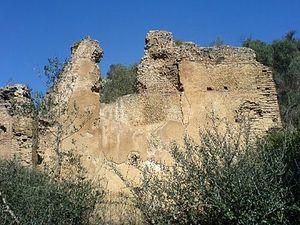
Grands Thermes de Tiklat
El Kseur est une commune d'Algérie et le chef-lieu éponyme d'une daïra de la wilaya de Béjaïa, en Kabylie. Elle se trouve à 24 km au sud-ouest de Béjaïa, à 100 km à l'est de Tizi Ouzou et à 116 km au nord-est de Bouira.
Cet article présente une liste des sites et monuments classés de la wilaya de Béjaïa, en Algérie.